Ring Nebula

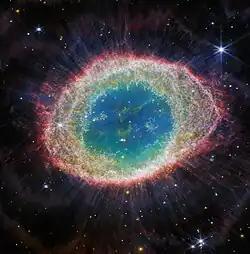
The Ring Nebula as seen in infrared and visible light by a multiple exposure of images from the James Webb Space Telescope's NIRCam, showing an outer layer of hydrogen that is very faint in visible light

The Ring Nebula (also catalogued as Messier 57, M57 and NGC 6720) is a planetary nebula in the northern constellation of Lyra. Such a nebula is formed when a star, during the last stages of its evolution before becoming a white dwarf, expels a vast luminous envelope of ionized gas into the surrounding interstellar space.